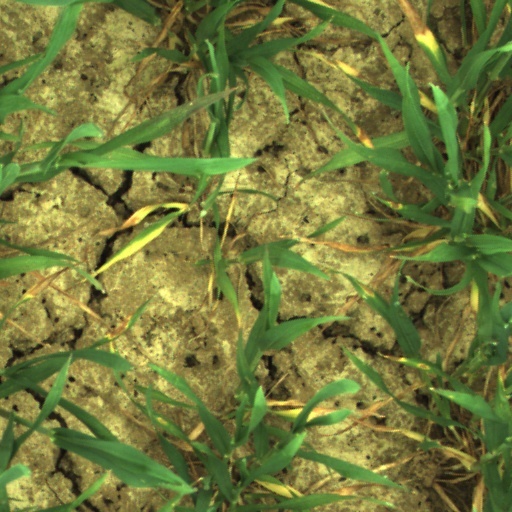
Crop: wheat